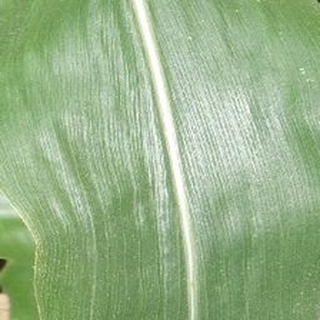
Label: healthy_corn